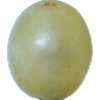
Label: Grape White 1